Williams College

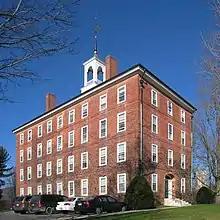
West College, the oldest building of Williams's campus.

By 1815, Williams had only two buildings and 58 students and was in financial trouble, so the board voted to move the college to Amherst, Massachusetts. In 1821, the president of the college, Zephaniah Swift Moore, who had accepted his position believing the college would move east, decided to proceed with the move. He took 15 students with him, and re-founded the college under the name of Amherst College. Some students and professors decided to stay at Williams and were allowed to keep the land, which was at the time relatively worthless. Moore died just two years later after founding Amherst, and was succeeded by Heman Humphrey, a trustee of Williams College.